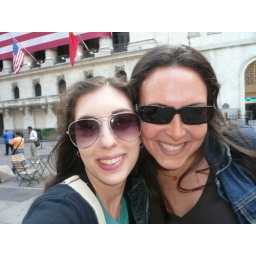
wall street with lee in august.